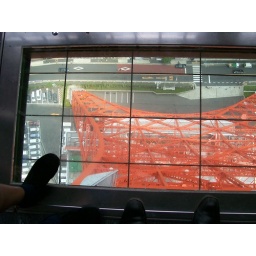
This is the glass floor on the observation deck in the Tokyo Tower